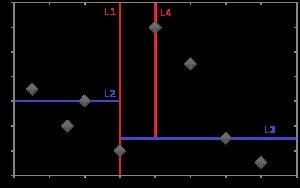
Un arbre k-d est une structure de données de partition de l'espace permettant de stocker des points, et de faire des recherches plus rapidement qu'en parcourant linéairement le tableau de points. Les arbres k-d sont des cas particuliers d'arbres BSP.